Satu Mare County

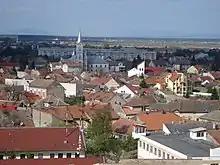
Satu Mare

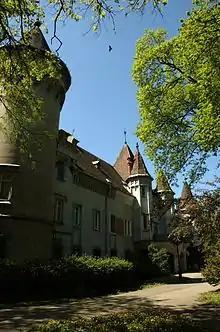
The Karolyi castle, Carei

Historically, the county was located in the northwestern part of Greater Romania, stretching to its borders with Czechoslovakia and Hungary. Its territory lay in the historical Crișana region. After the administrative unification law in 1925, the name of the county remained as it was, but the territory was reorganized. It was bordered on the northwest by Hungary, on the north by Czechoslovakia, to the east by Maramureș County, to the southeast by Someș County, and to the south and southwest by Sălaj County. Currently, its territory is included in the current counties of Satu Mare and Maramureș.